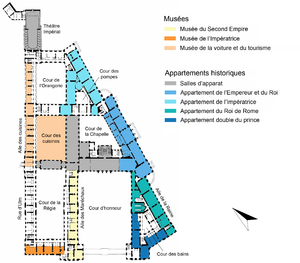
Plan du premier étage du Château de Compiègne
Le palais de Compiègne est une ancienne résidence royale et impériale située à Compiègne dans l'Oise.